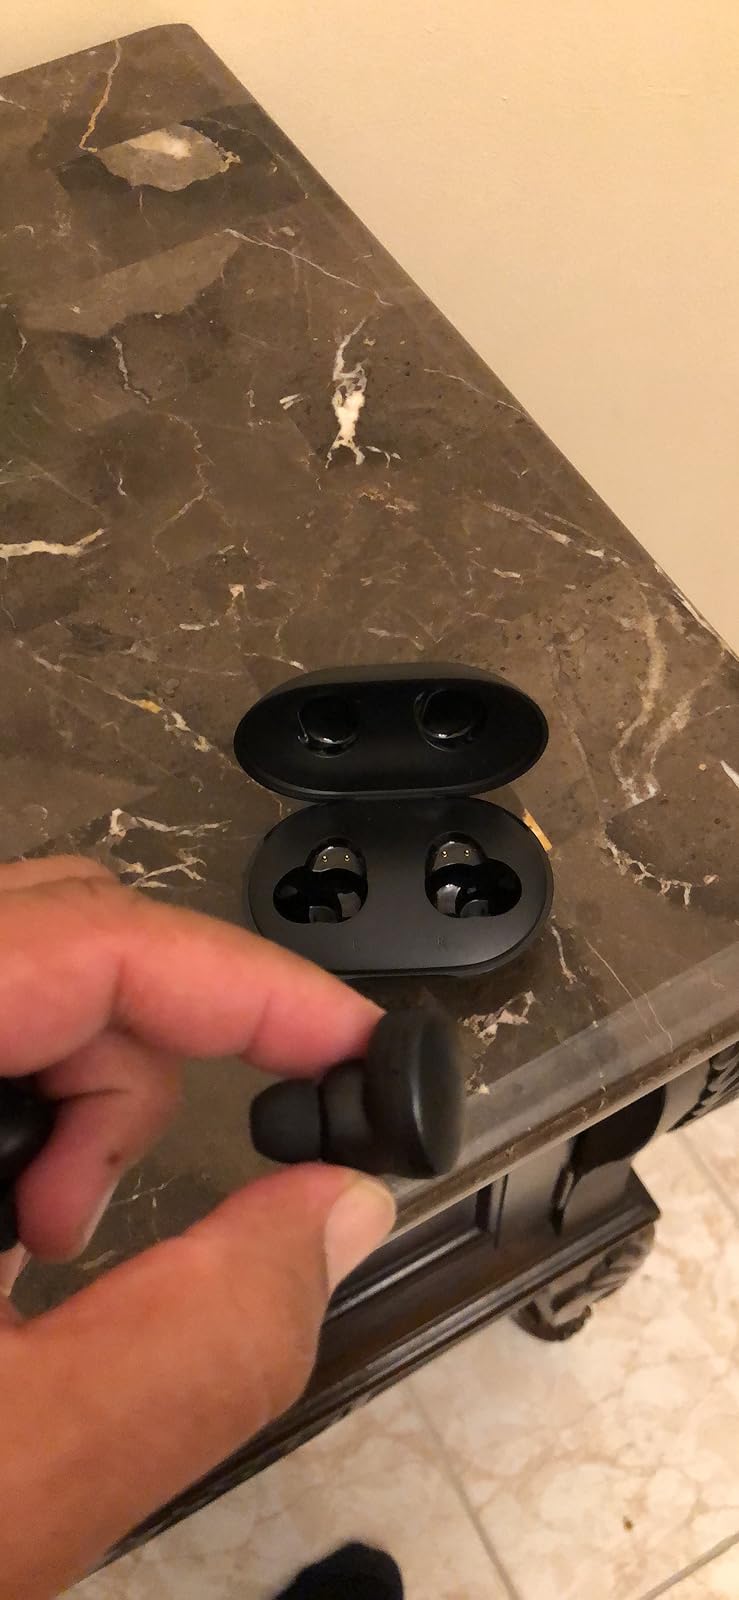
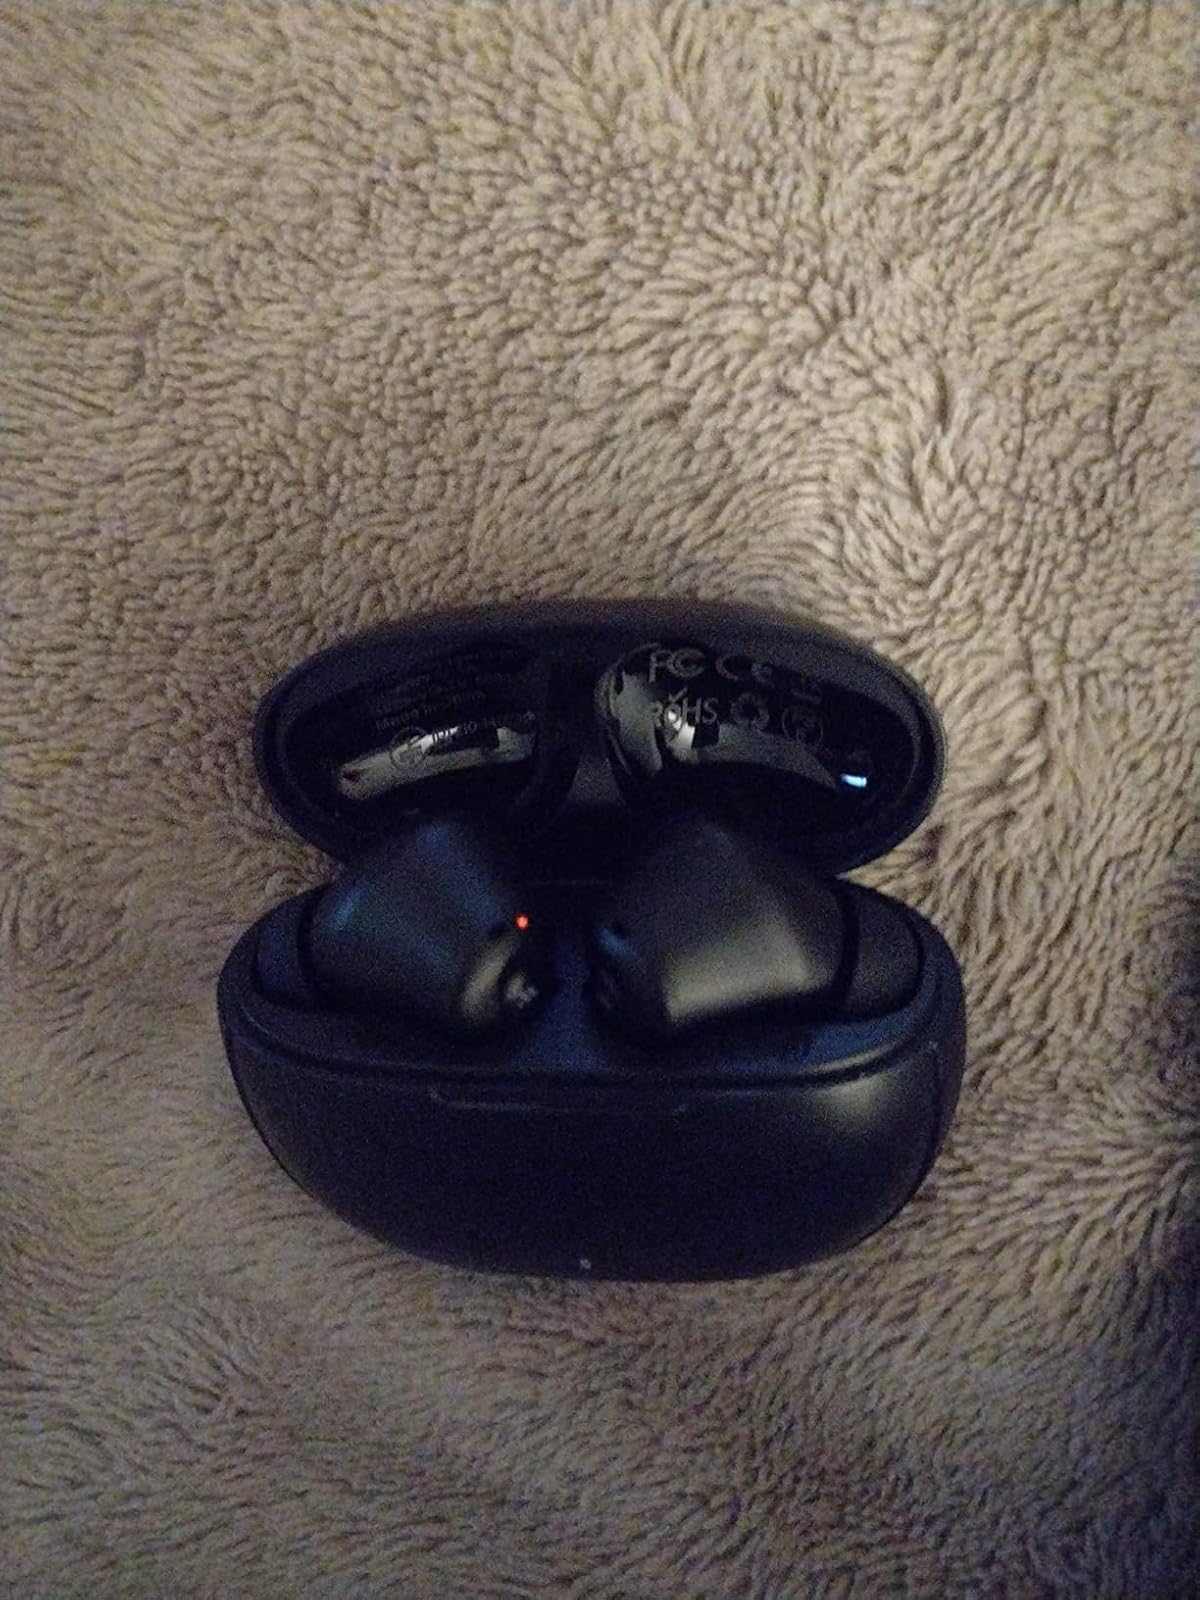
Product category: earbuds
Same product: no